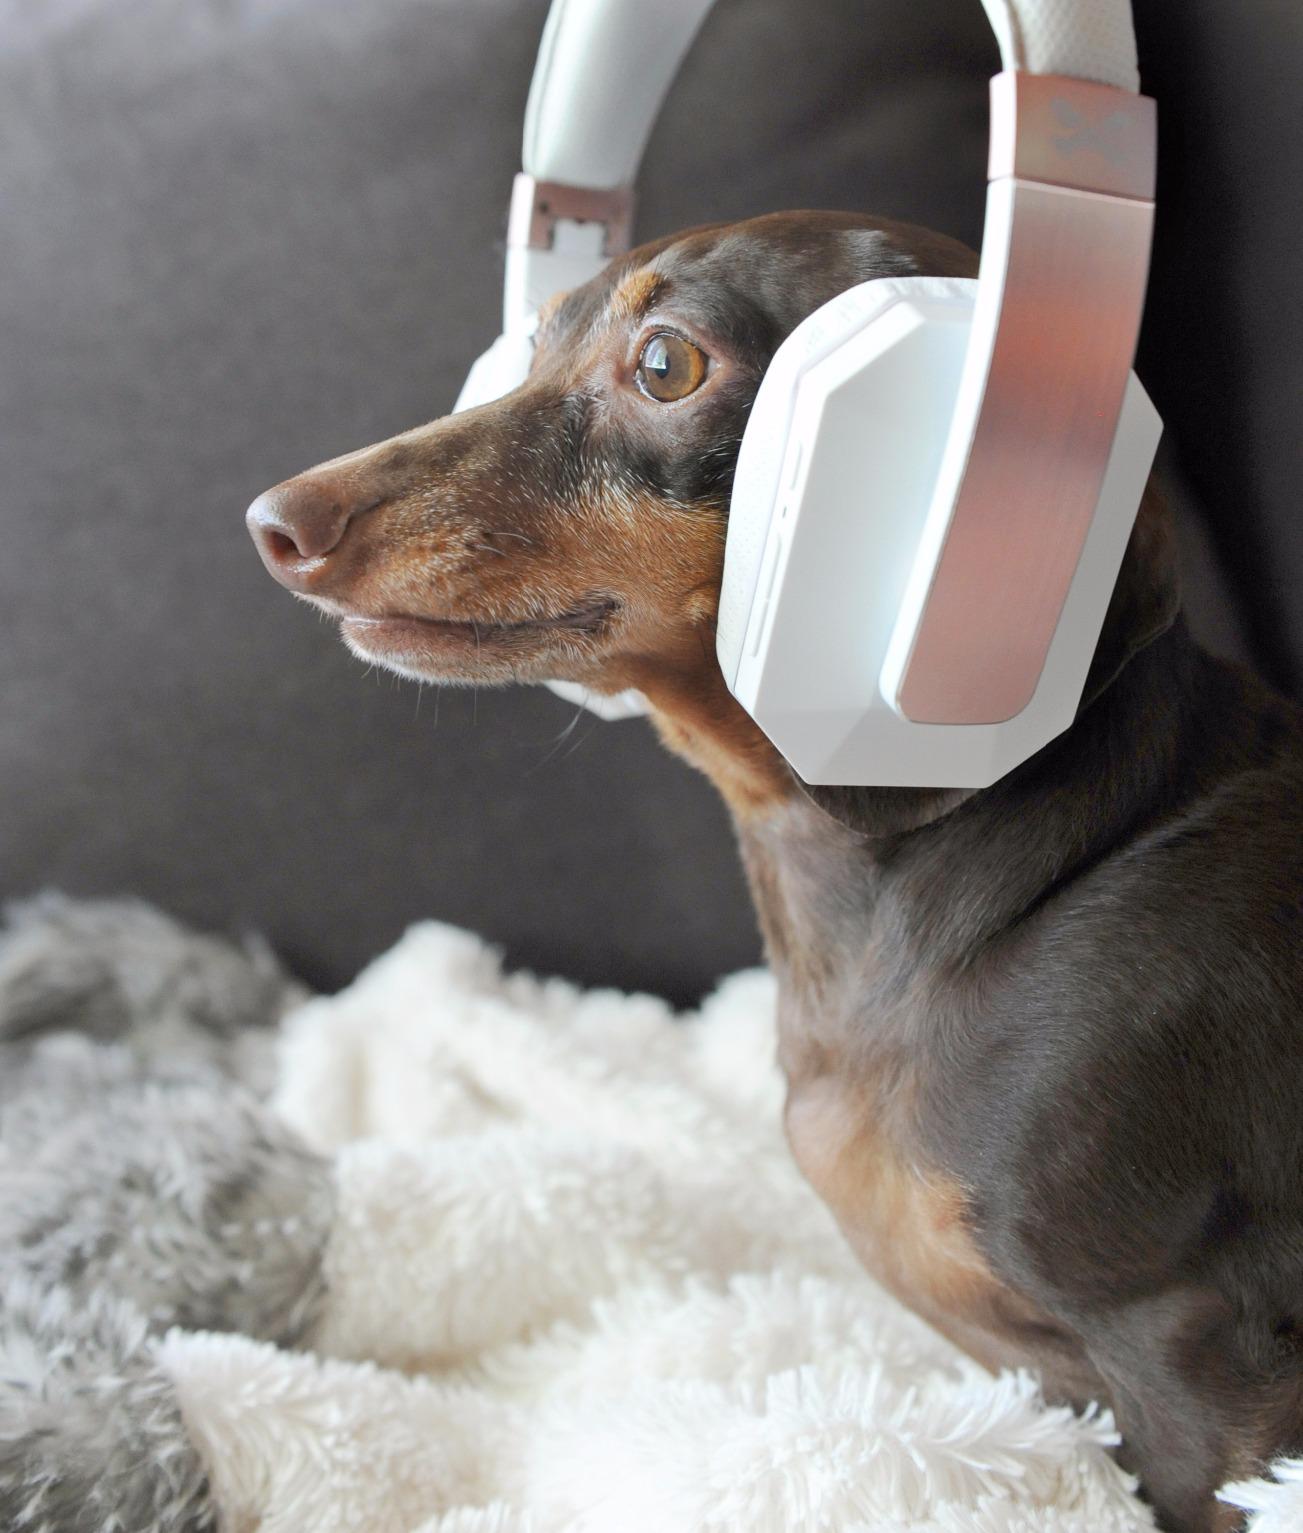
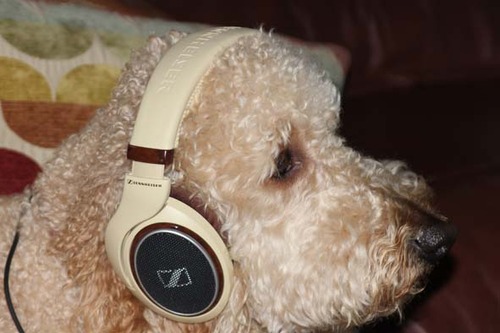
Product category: headphones
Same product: no